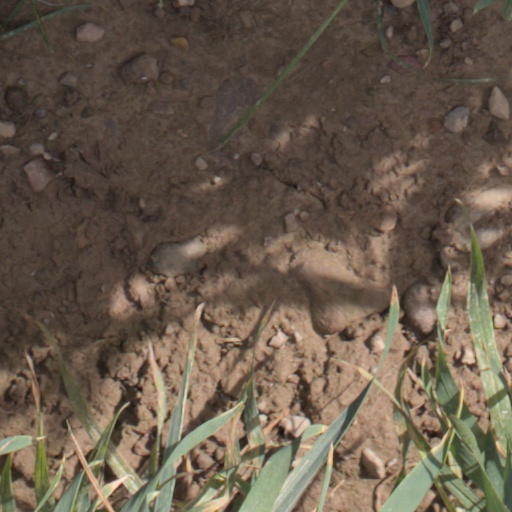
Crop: wheat